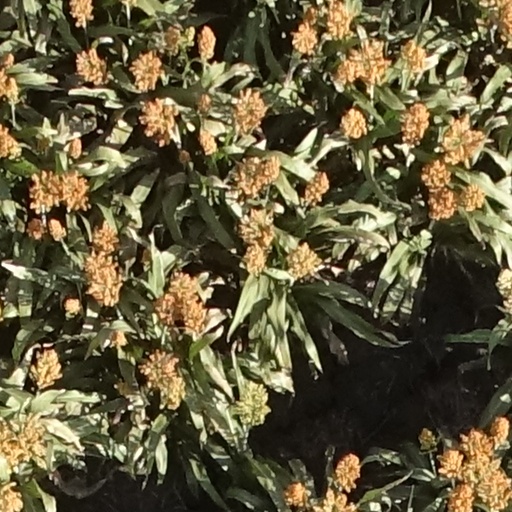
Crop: sorghum